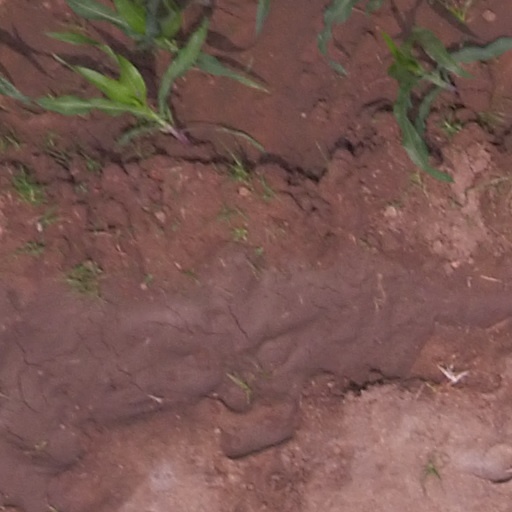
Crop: maize; corn